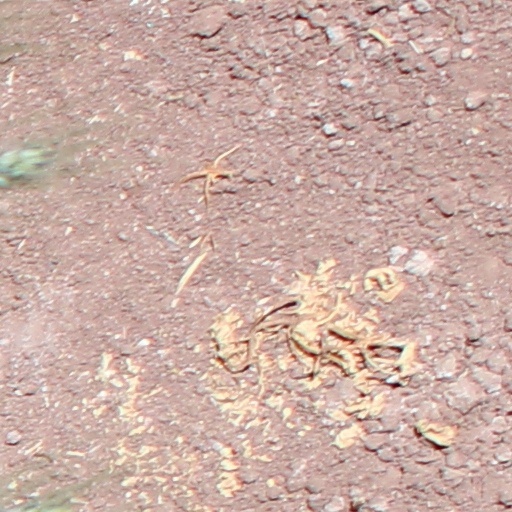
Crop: wheat